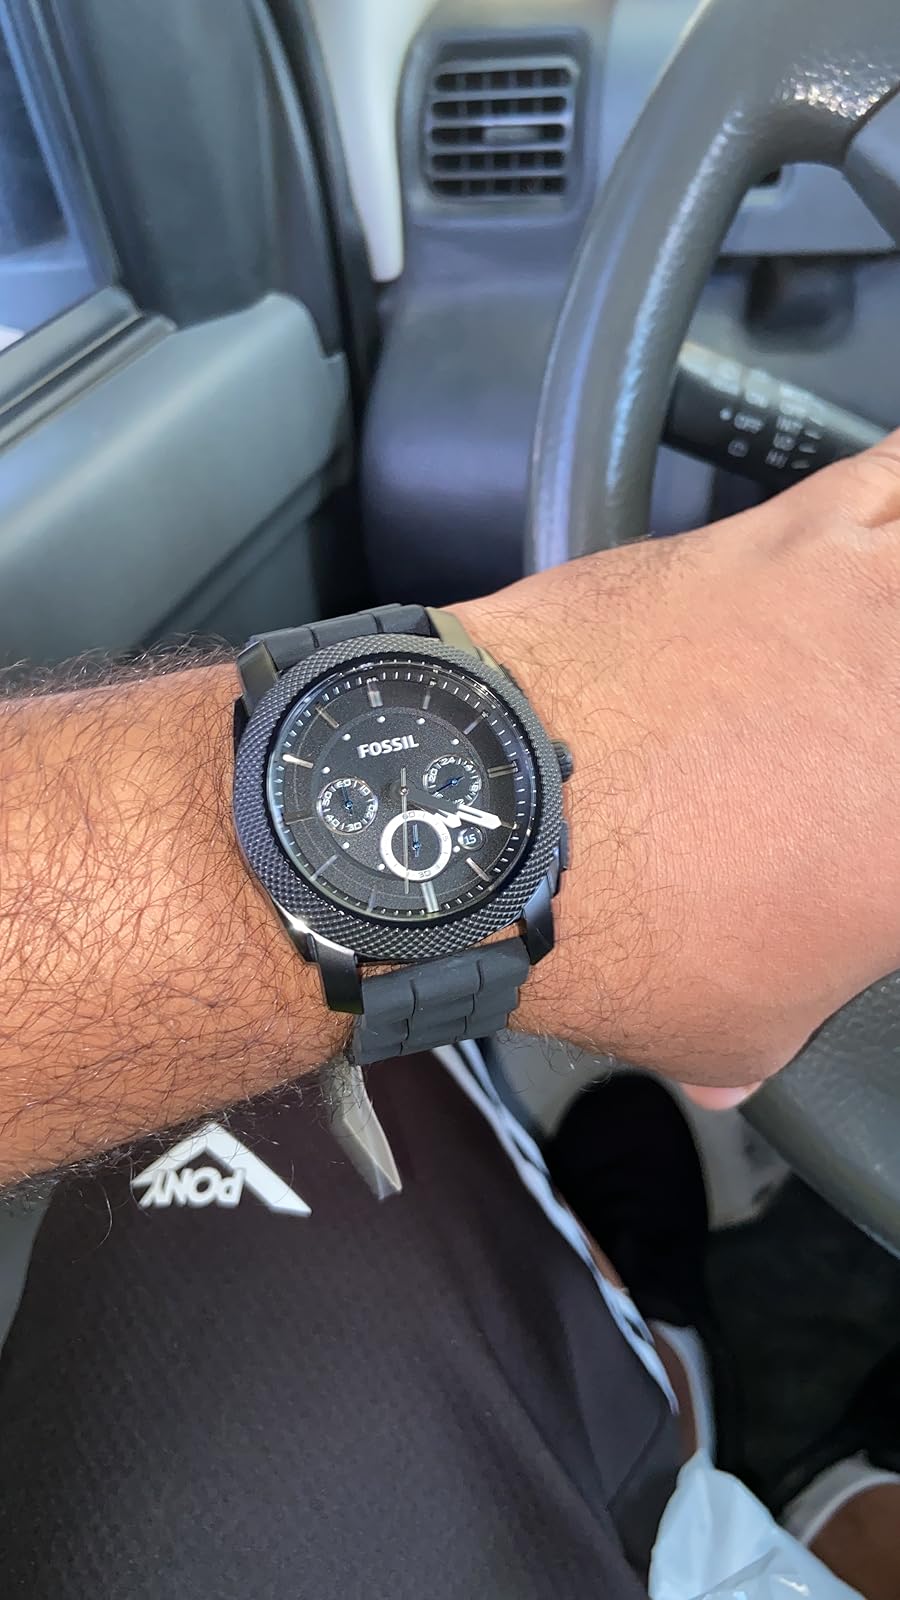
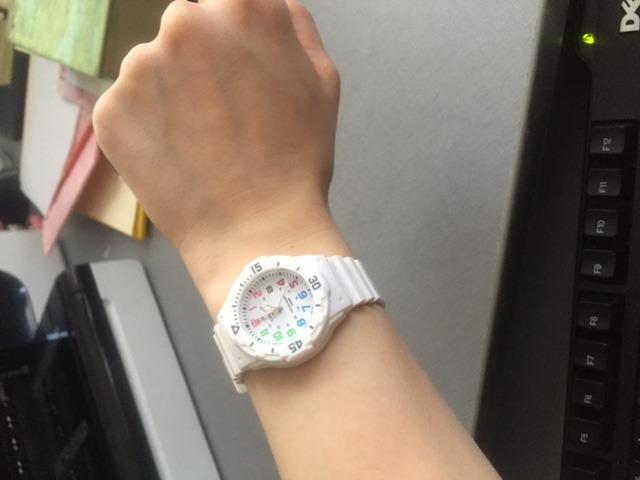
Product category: accessories_watch
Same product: no